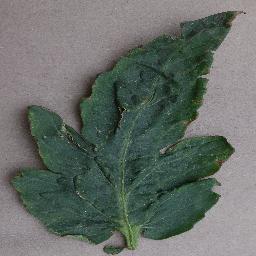
Label: Tomato___Bacterial_spot